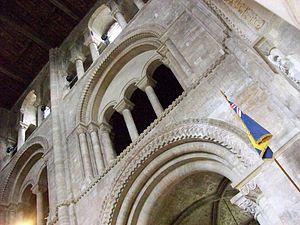
L'abbaye de Romsey située dans la ville de Romsey dans le comté du Hampshire en Angleterre est une ancienne abbaye de femmes de l'ordre de Saint-Benoît dont l'abbatiale devenue aujourd'hui église paroissiale a été construite par les Normands au XIIᵉ siècle. Elle est au 4/5 romane et n'a subi depuis le début du XIIIᵉ siècle aucune modification importante. Elle est classée de Grade I au patrimoine anglais comme bâtiment exceptionnel.